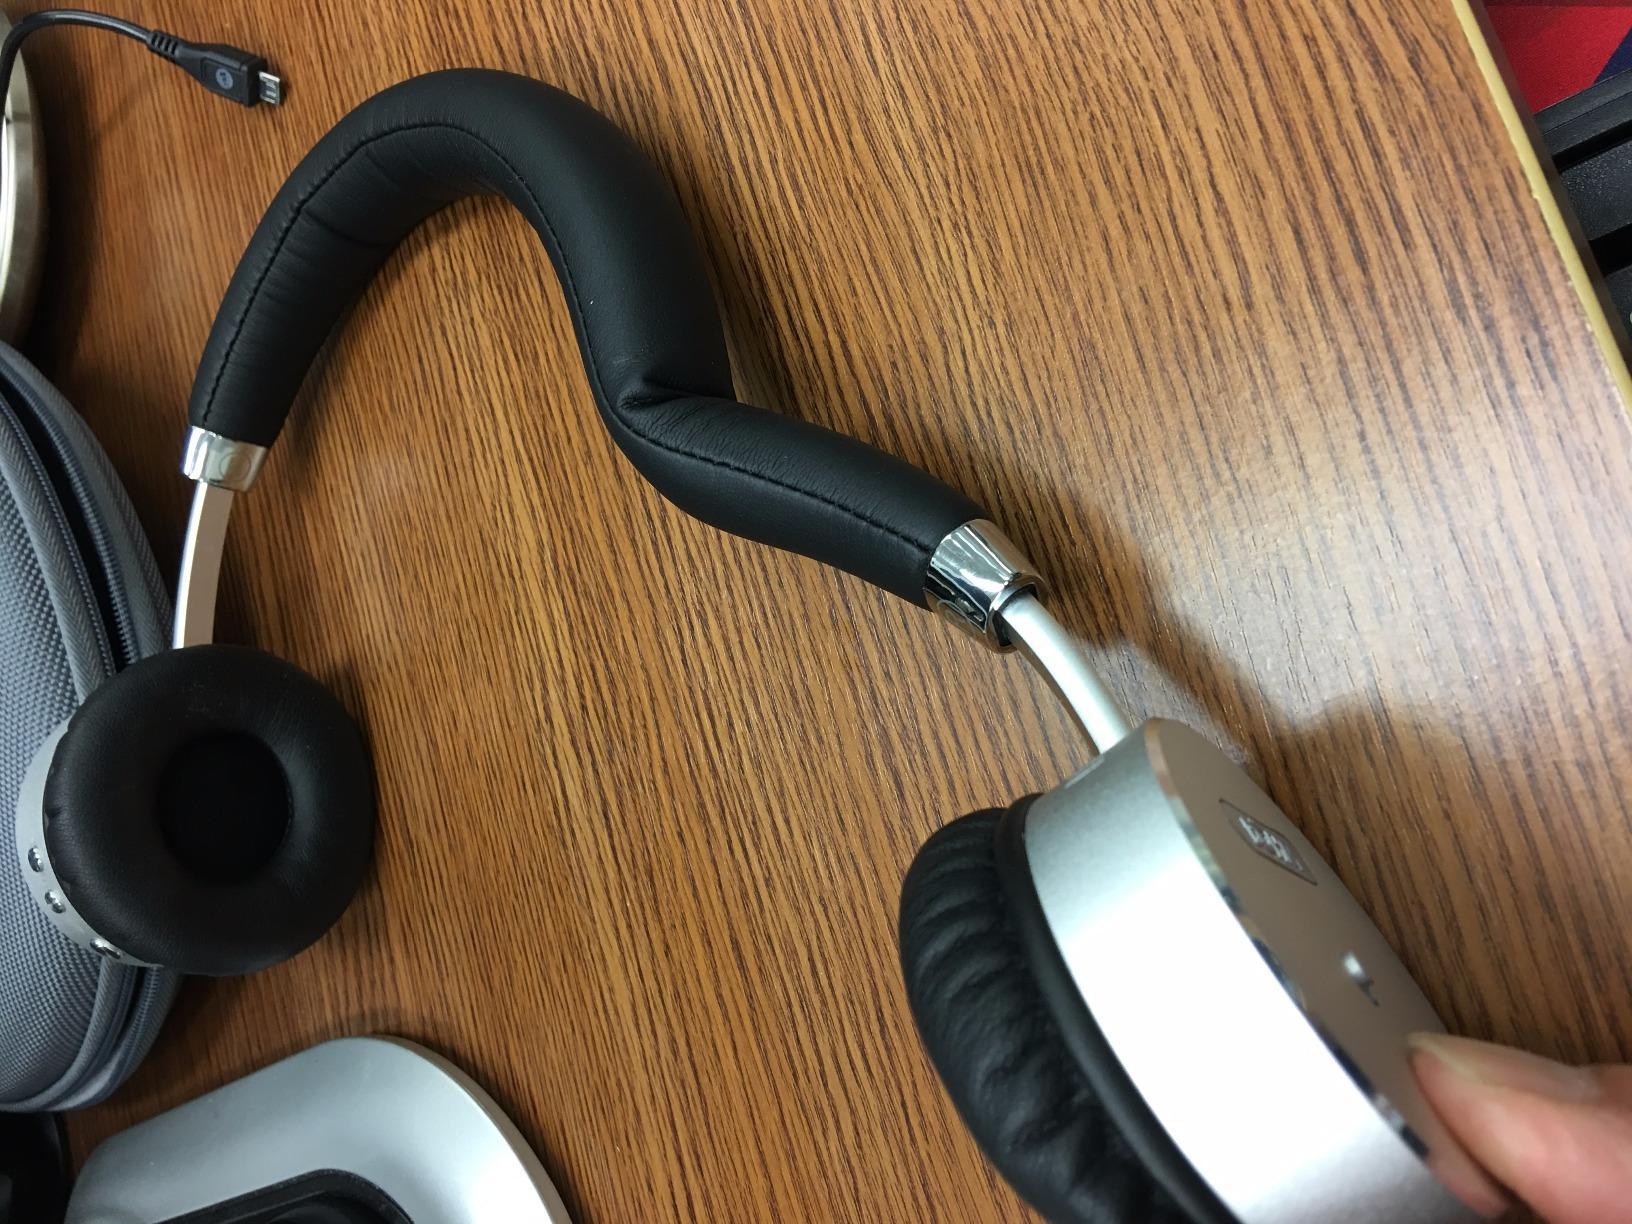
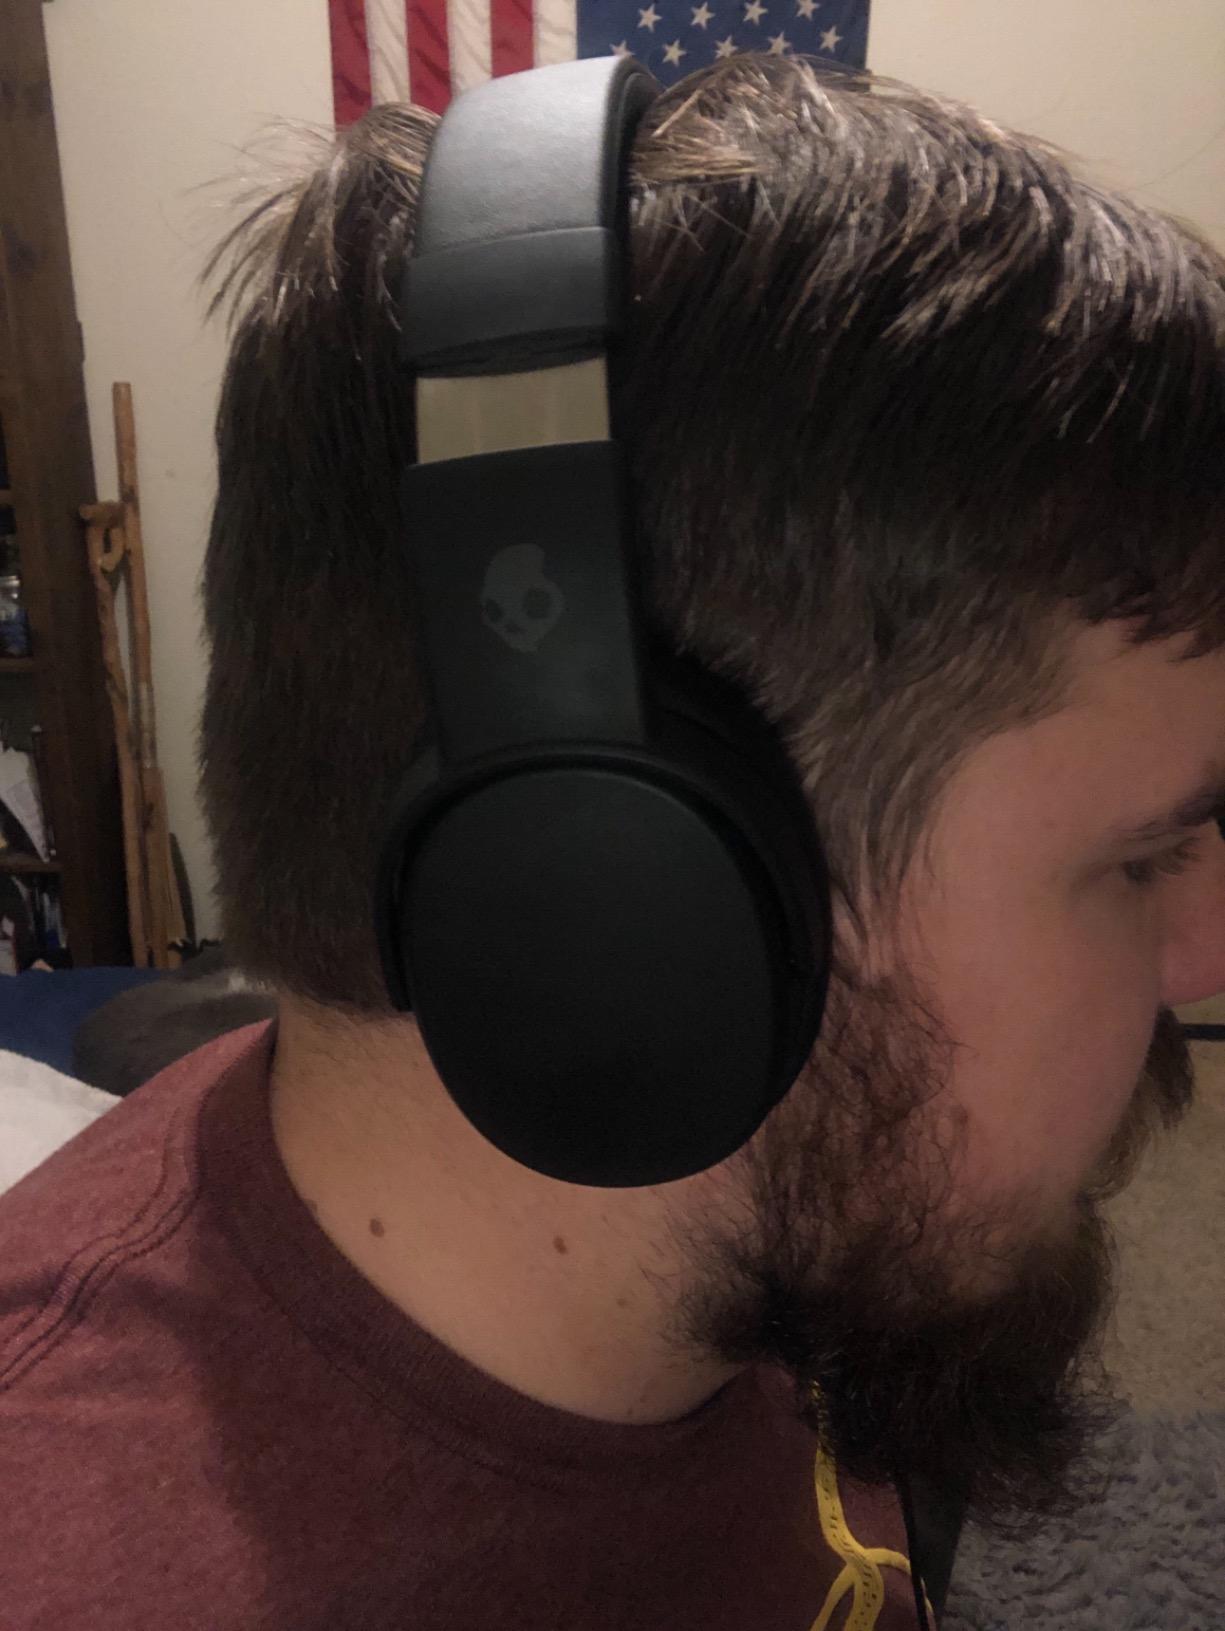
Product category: headphones
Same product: no